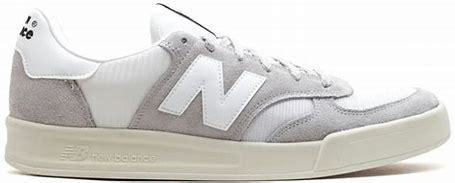
Brand: New
Model: Balance New Balance 300 Series